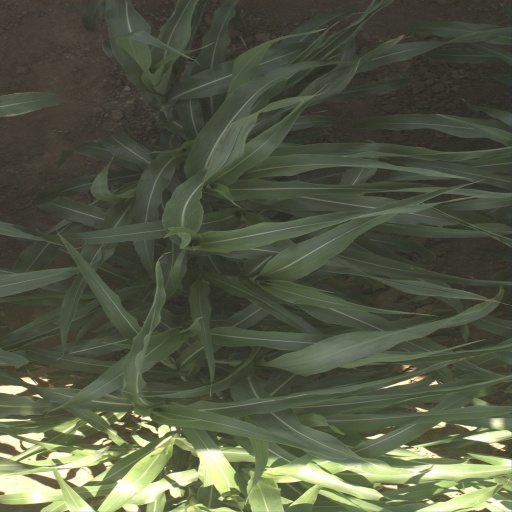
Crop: sorghum